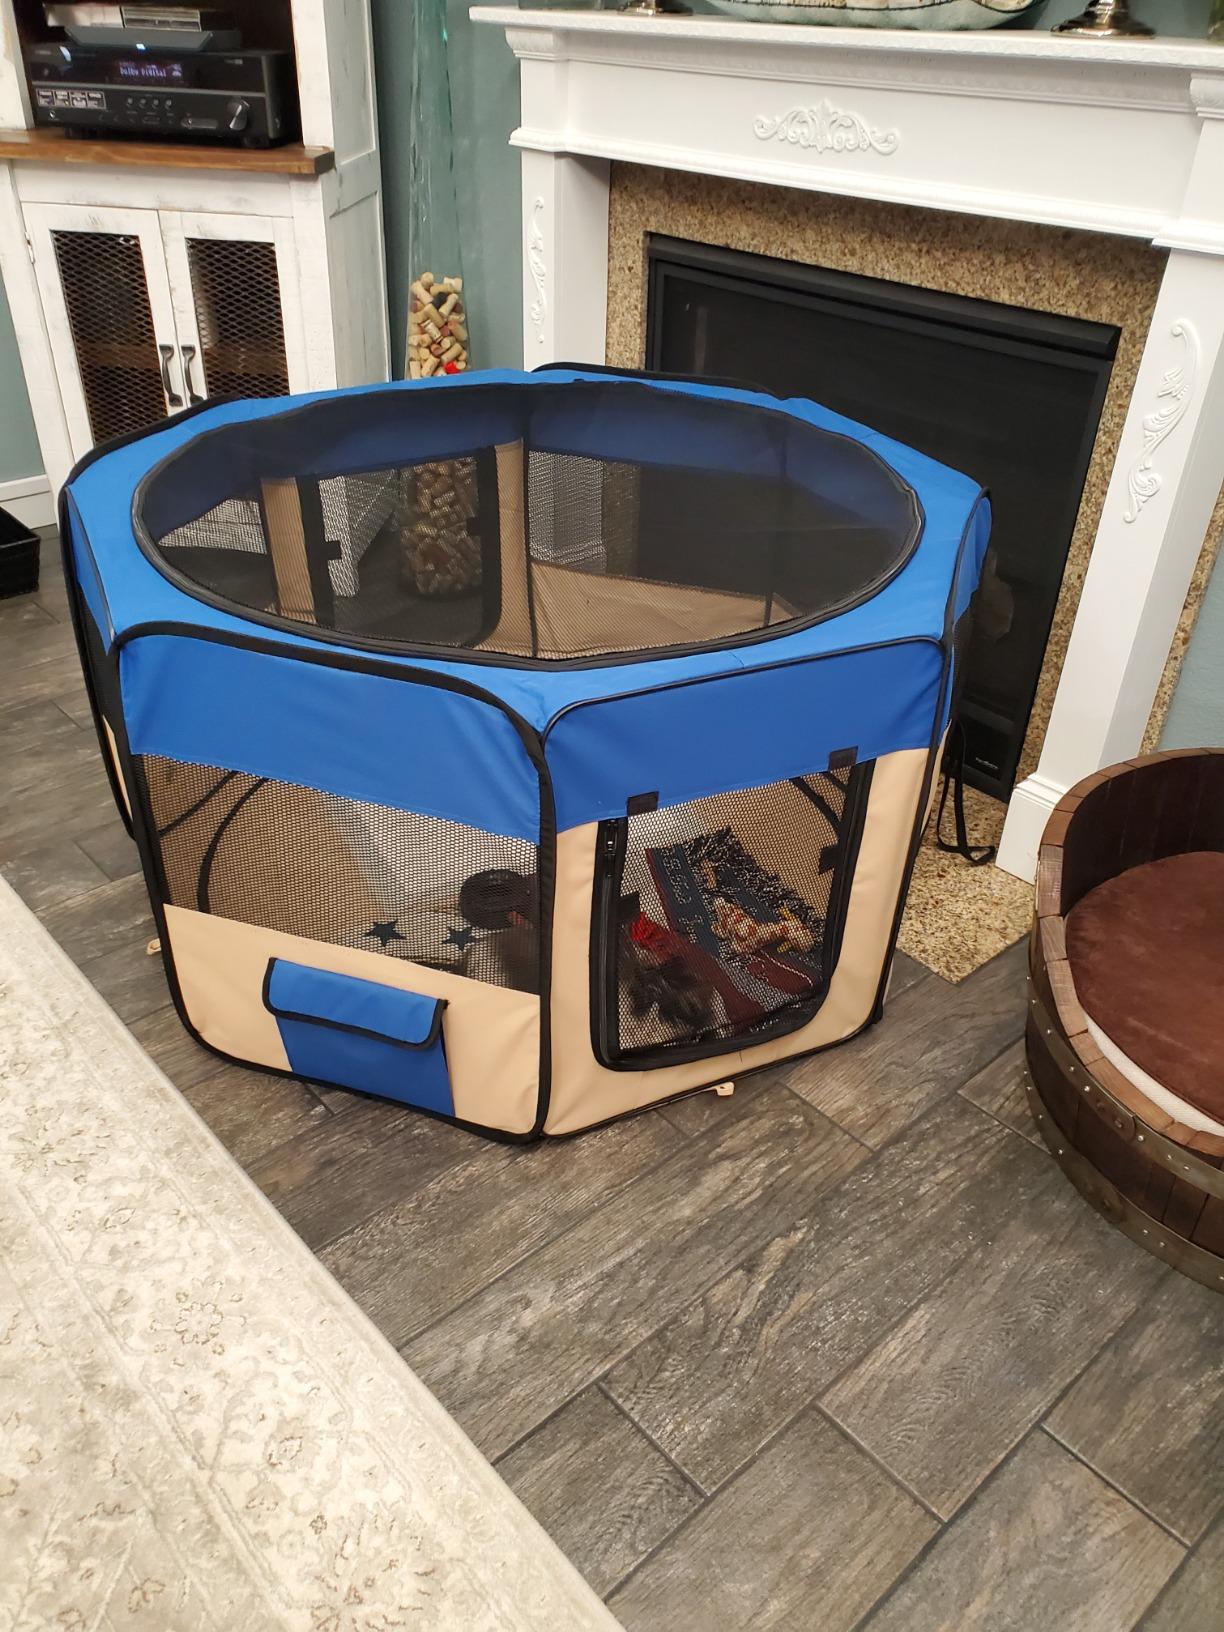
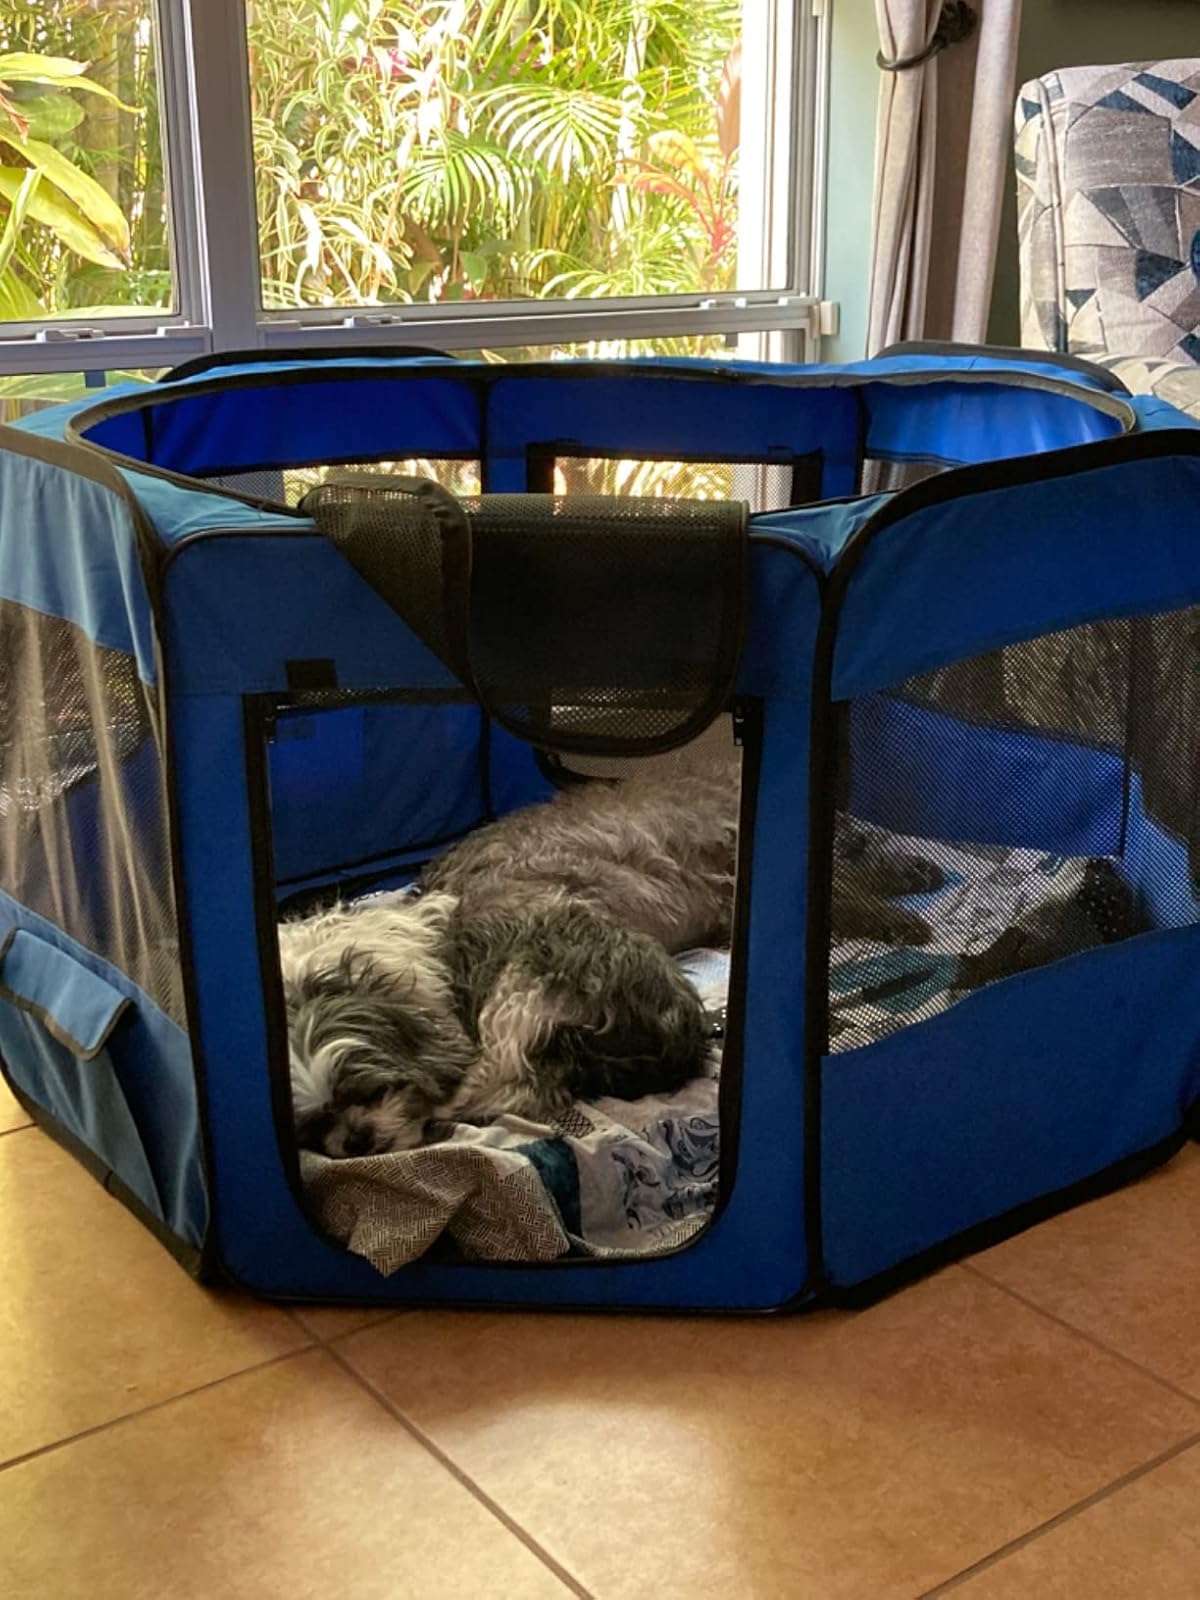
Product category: items_kennel
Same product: no